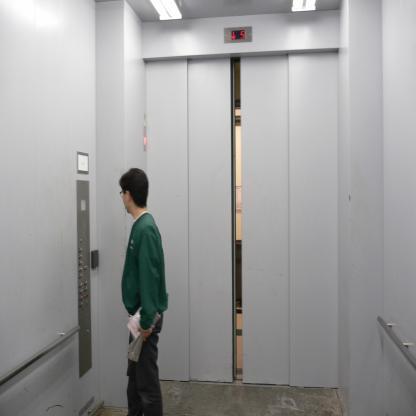
Scene: Indoor